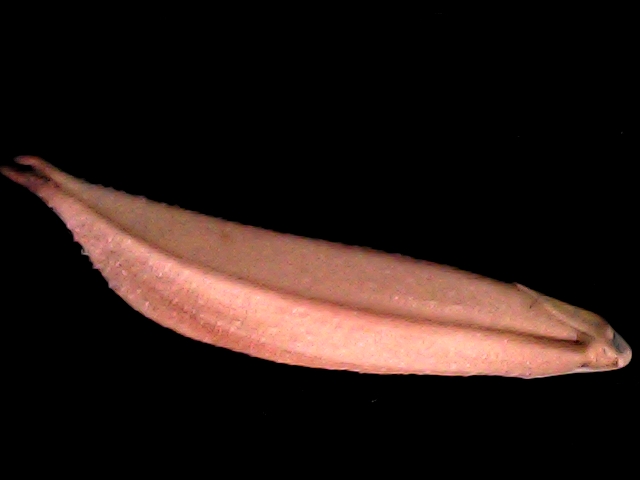
Rice variety: BD70